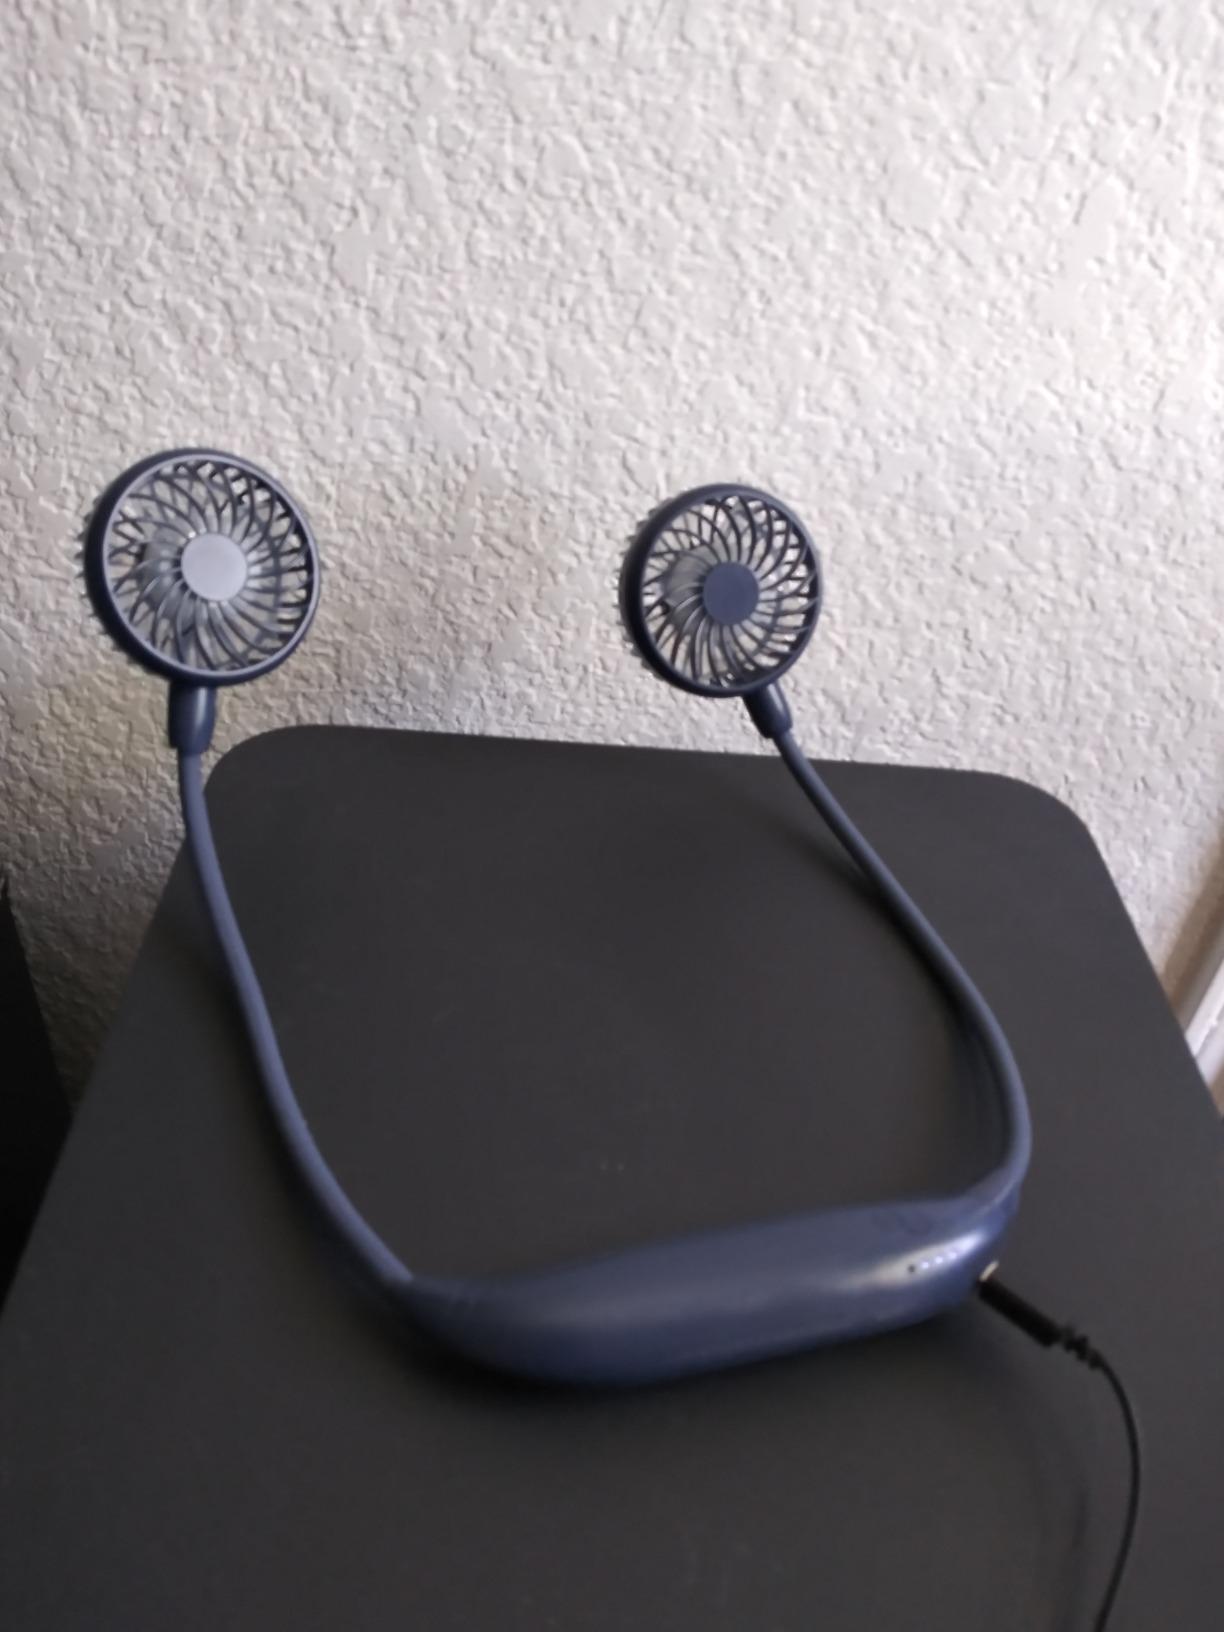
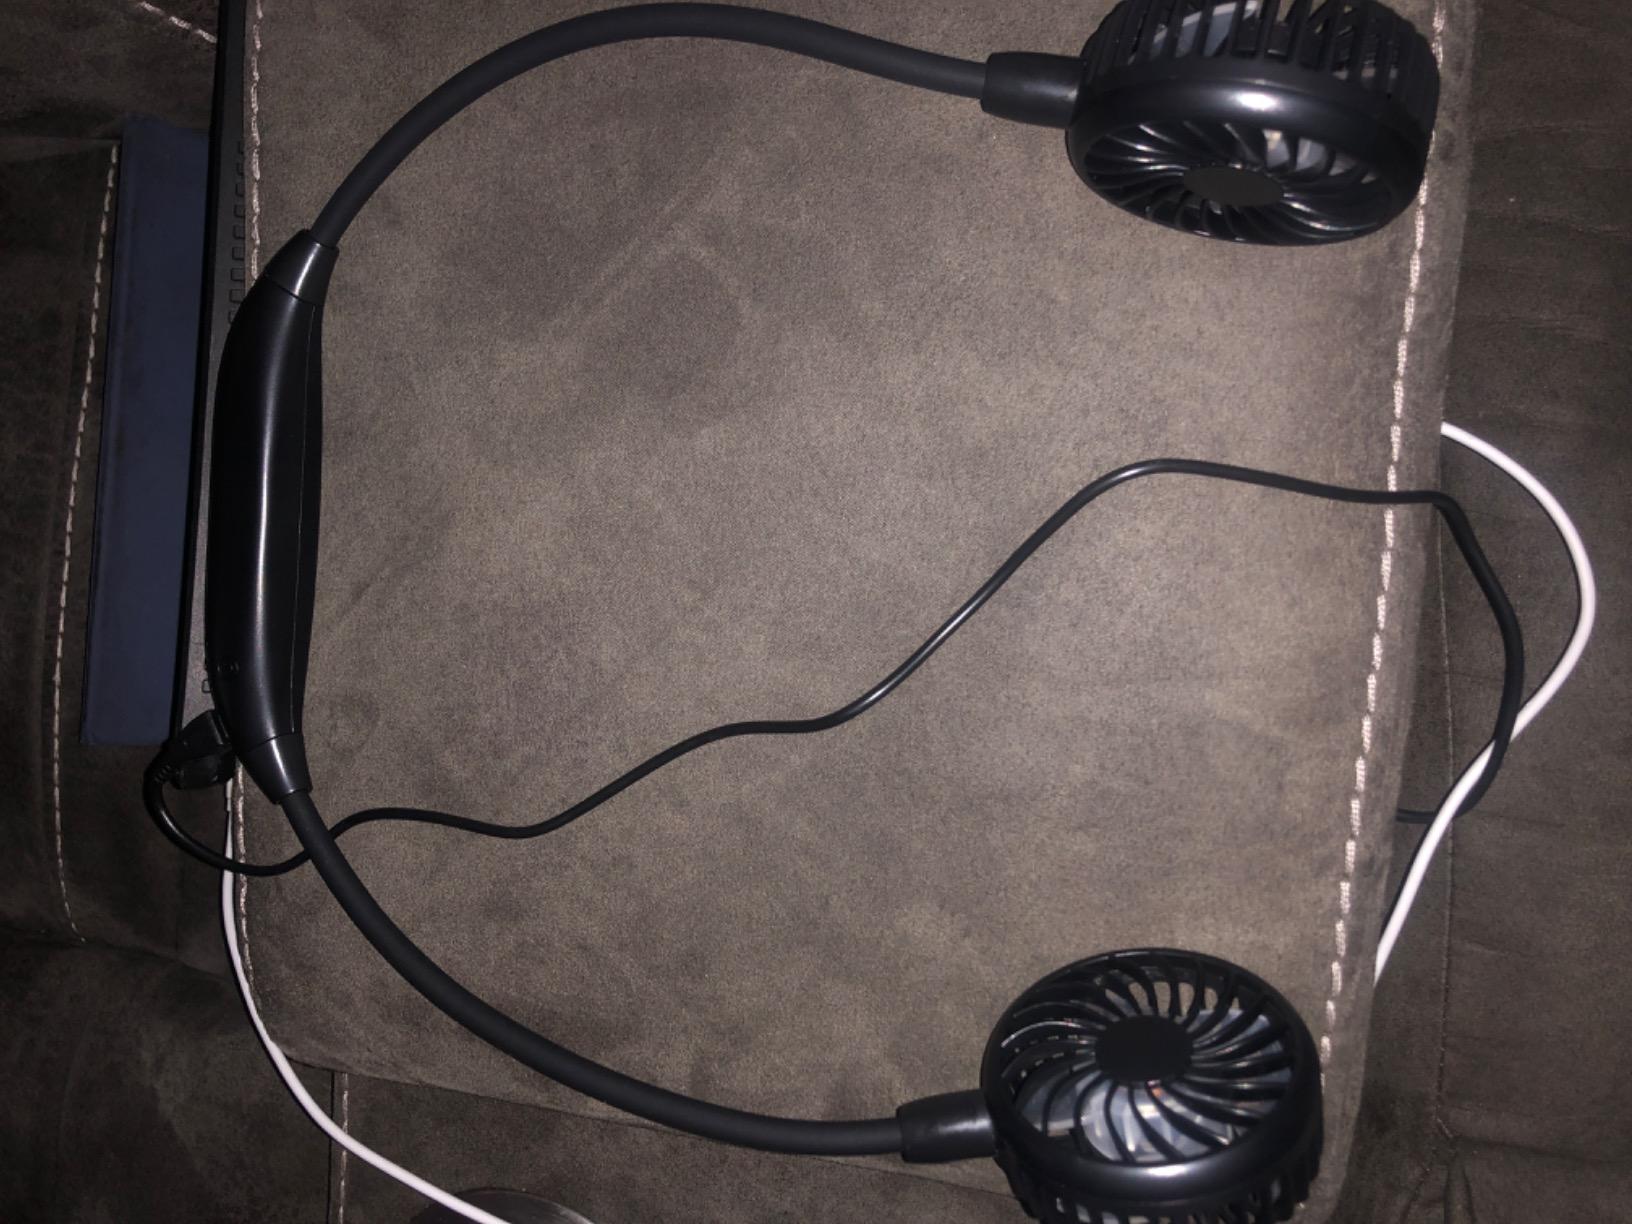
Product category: fan
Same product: no